Stone Hall (Ithaca, New York)

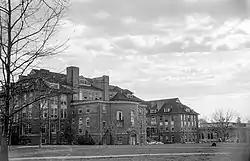
The rear of Stone Hall can be seen to the center right in this ca. 1984 photo. Roberts Hall is the larger connected building to the left.

Stone Hall was a building on the campus of Cornell University in Ithaca, New York, named after John Lemuel Stone, a CALS professor of farm practice during the early 1900s. Stone, Roberts, and East Roberts Hall were three joined buildings on the Agriculture Quadrangle, with the larger Roberts in the center and Stone and East Roberts on the west and east sides, respectively. The three buildings made up the original New York State College of Agriculture, built 1905–1906. The three were demolished in the late 1980s, despite the efforts of the City of Ithaca and local preservationists to save the buildings.